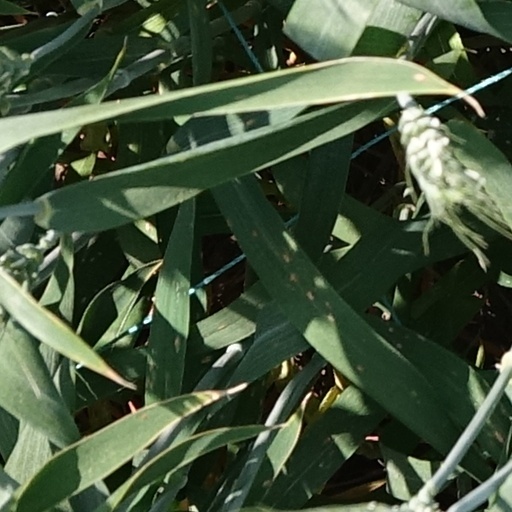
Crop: wheat